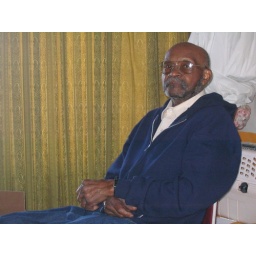
grandpa in all his wisdom sitting at the window in his living room.